Nieuport-Delage NiD 48

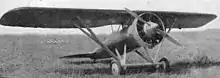
NiD 481 photo from L'Aerophile Salon 1932

The first airframe was completed in October 1926 and used for static load testing. The first prototype commenced its official tests in May 1927 while the NiD 48bis followed four months later. Although lighter than the similarly powered NiD 62, trials conducted in March 1928 showed that the NiD 48bis could only significantly bettered it in the rate of climb. However, since the NiD 62 was already in production, it was decided not to proceed with the NiD 48.